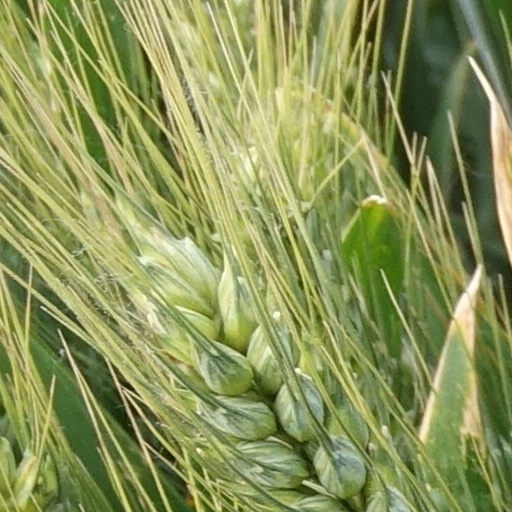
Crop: wheat